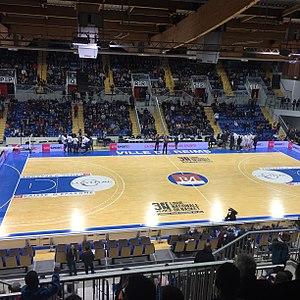
Salle de basket Complexe René Tys Reims
Le complexe sportif René-Tys est situé à Reims dans la Marne. Il porte le nom du député René Tys.
Cet article présente une liste de stades ou salles de basket-ball en France.